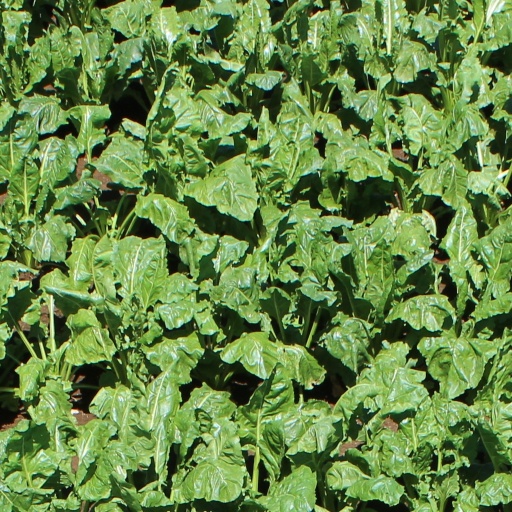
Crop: sugar beet